Contemporary European law

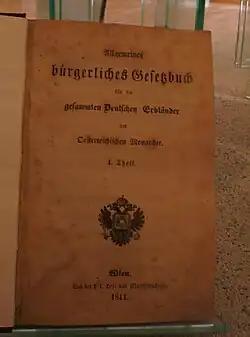
Title page of the "Allgemeines Bürgerliches Gesetzbuch" (ABGB) of 1811

The enactment of the Napoleonic Code marked a turning point in the history of law, severing ties with centuries of legal tradition. The accompanying law of promulgation abolished all previously applicable normative sources, including Roman law, ordinances, judicial precedents, and customary rules. Judges were prohibited from appealing to equity, natural law, or custom in cases of legal lacunae—a scenario anticipated by the drafters themselves, thereby excluding the supplementation of the code by other sources. Thus, the Civil Code became the sole source of French law. Article 4 further mandated that no judge could refuse to issue a ruling “on the grounds of silence, obscurity, or insufficiency of the law.”